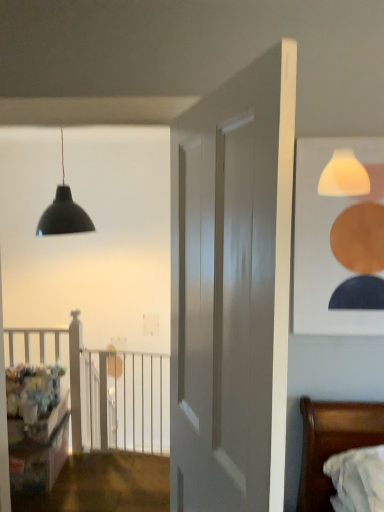
Question: There is one lamp behind the white metal balustrade at center. Please locate it and provide its 2D coordinates.
Answer: [(0.167, 0.414)]